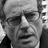
Emotion: sad